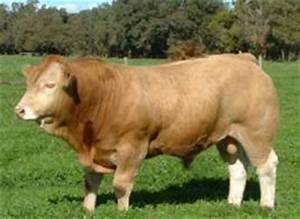
Label: mucca